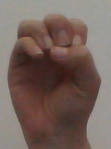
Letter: ha